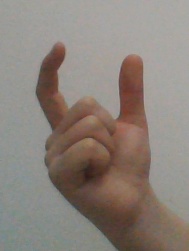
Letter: nun